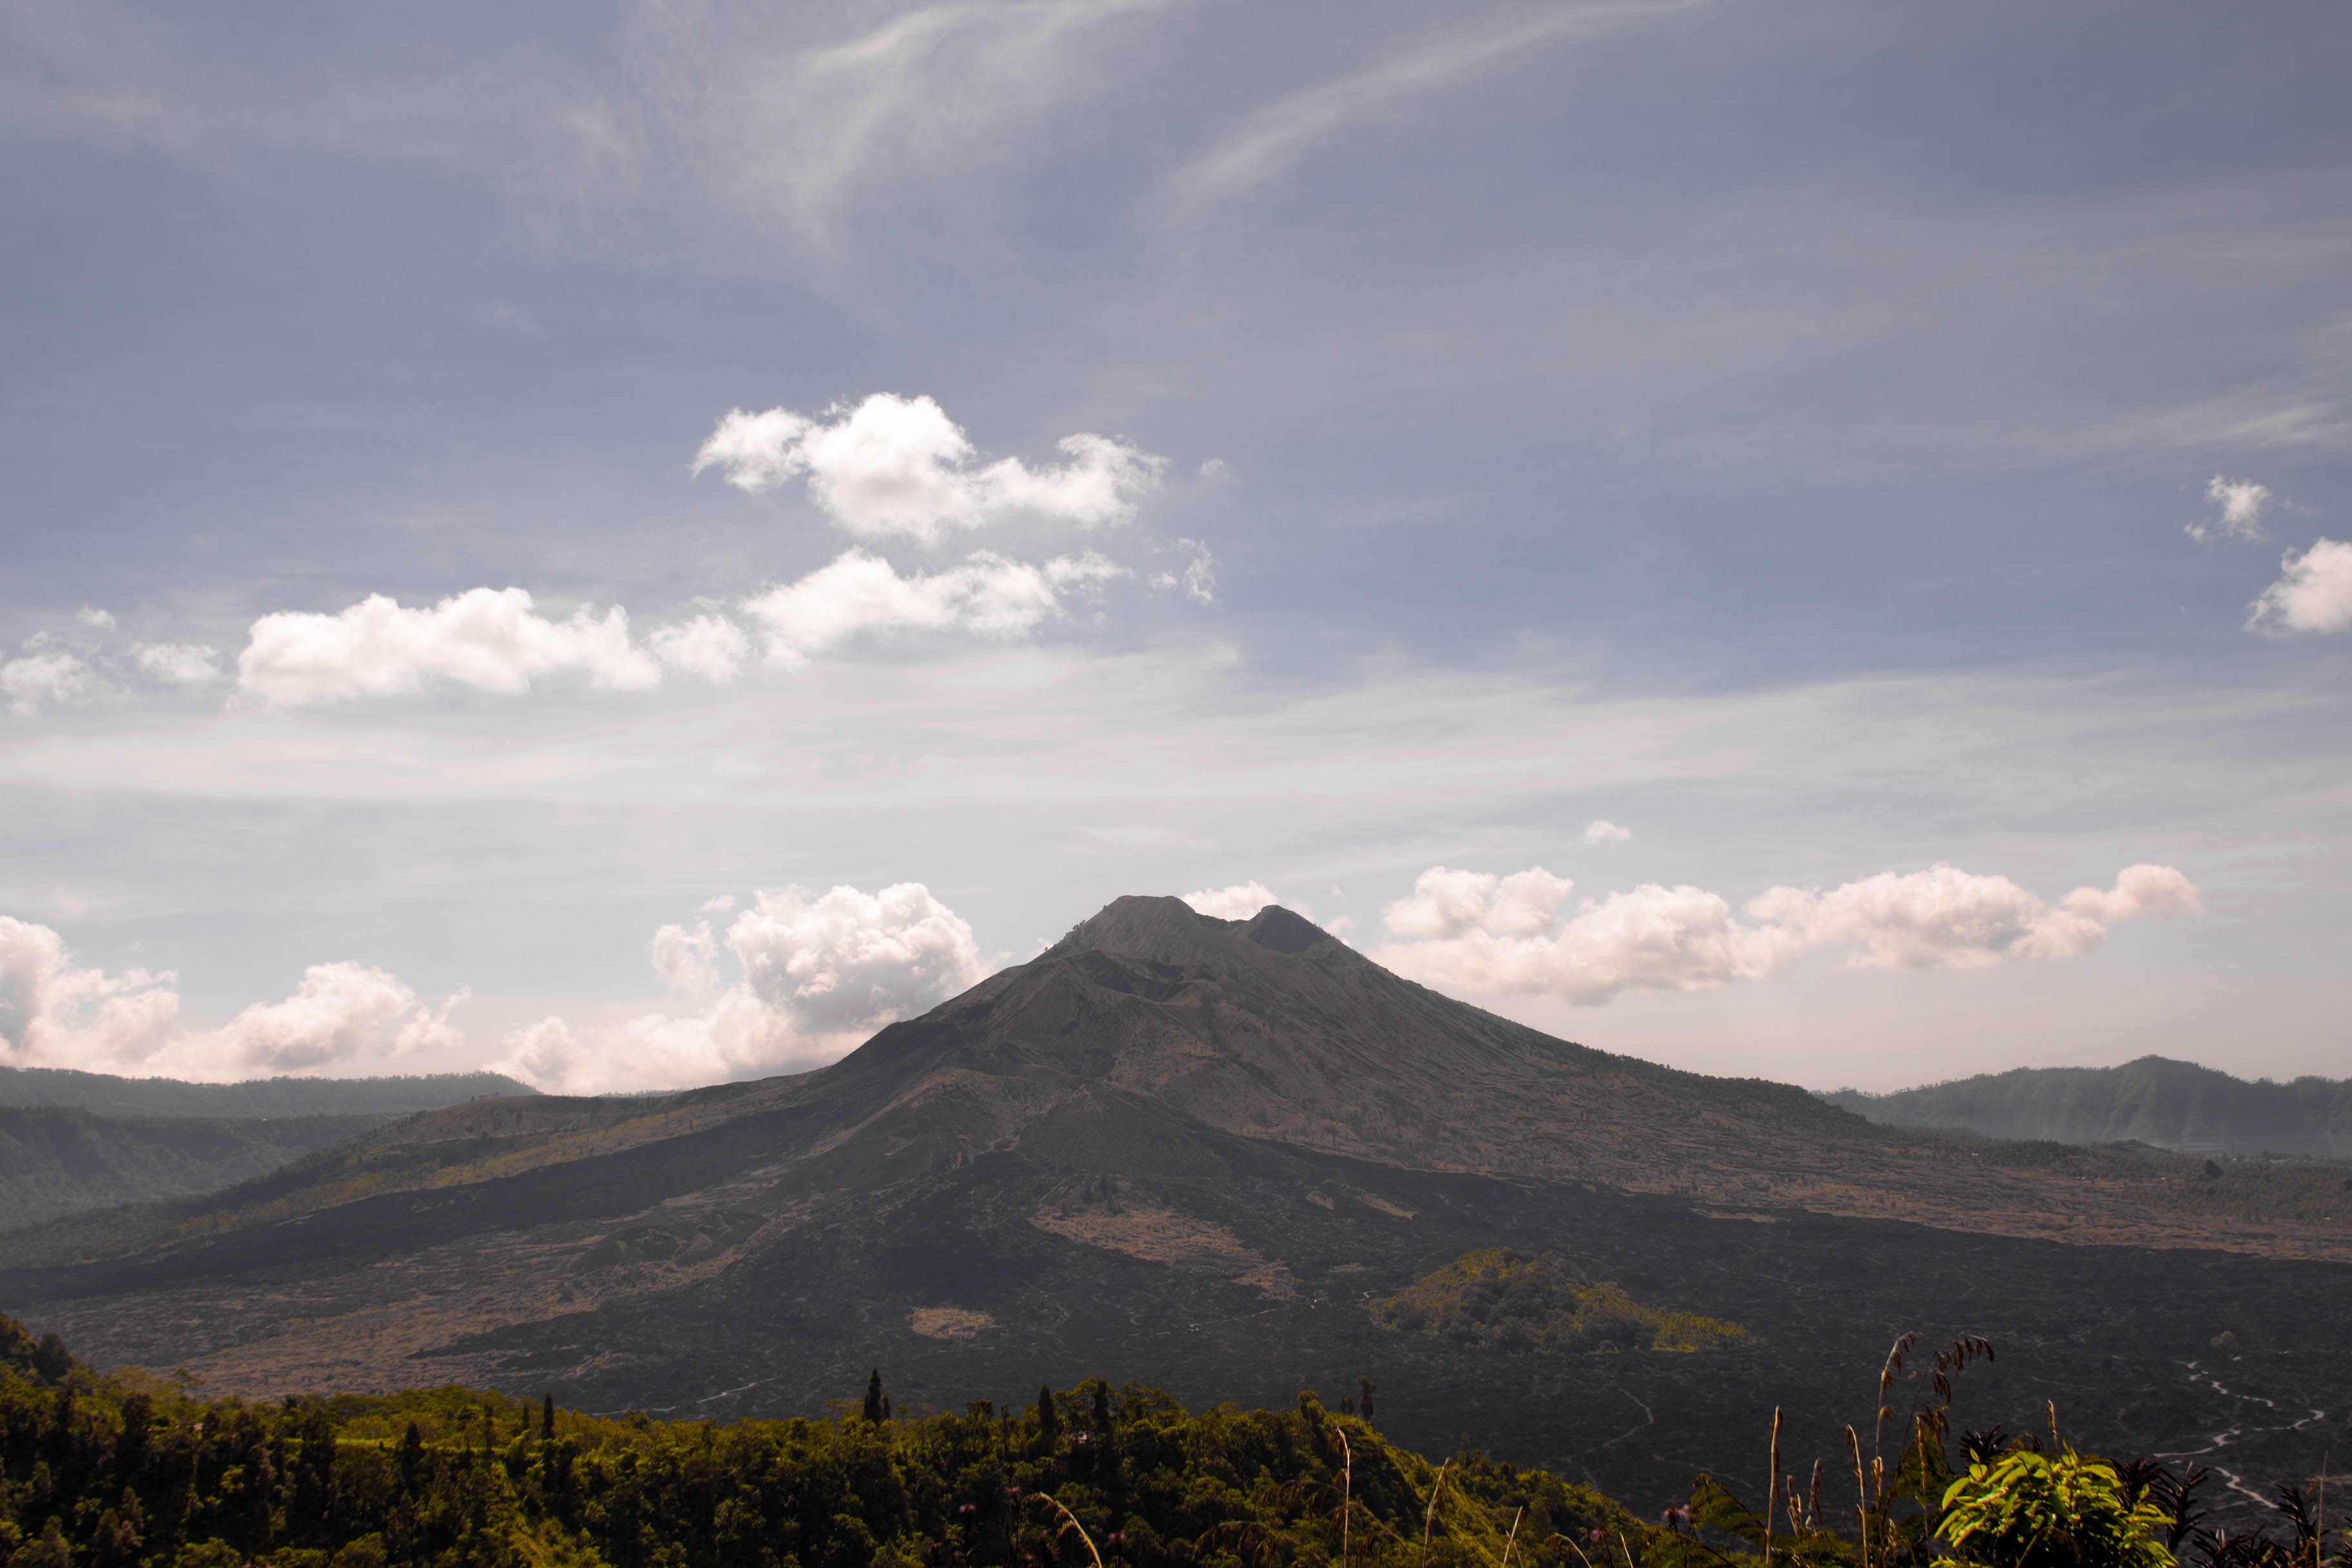
landscape, nature, horizon, mountain, cloud, sky, sunlight, morning, hill, dawn, mountain range, highland, ridge, plain, grassland, plateau, fell, loch, rural area, landform, geographical feature, atmospheric phenomenon, mountainous landforms